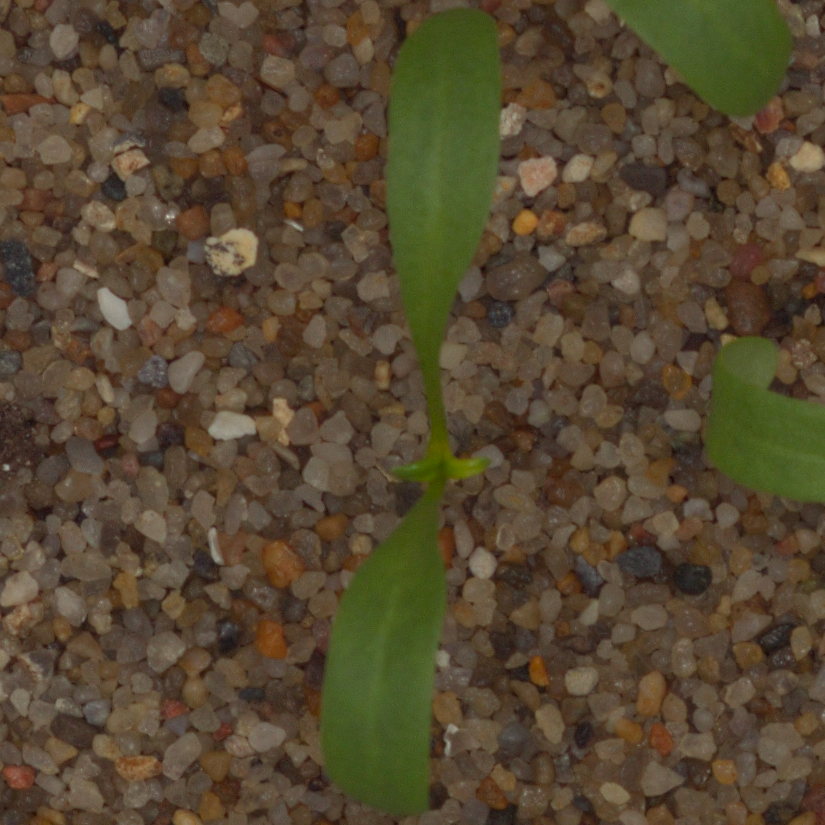
Label: sugar_beet